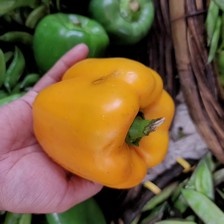
Label: capsicum